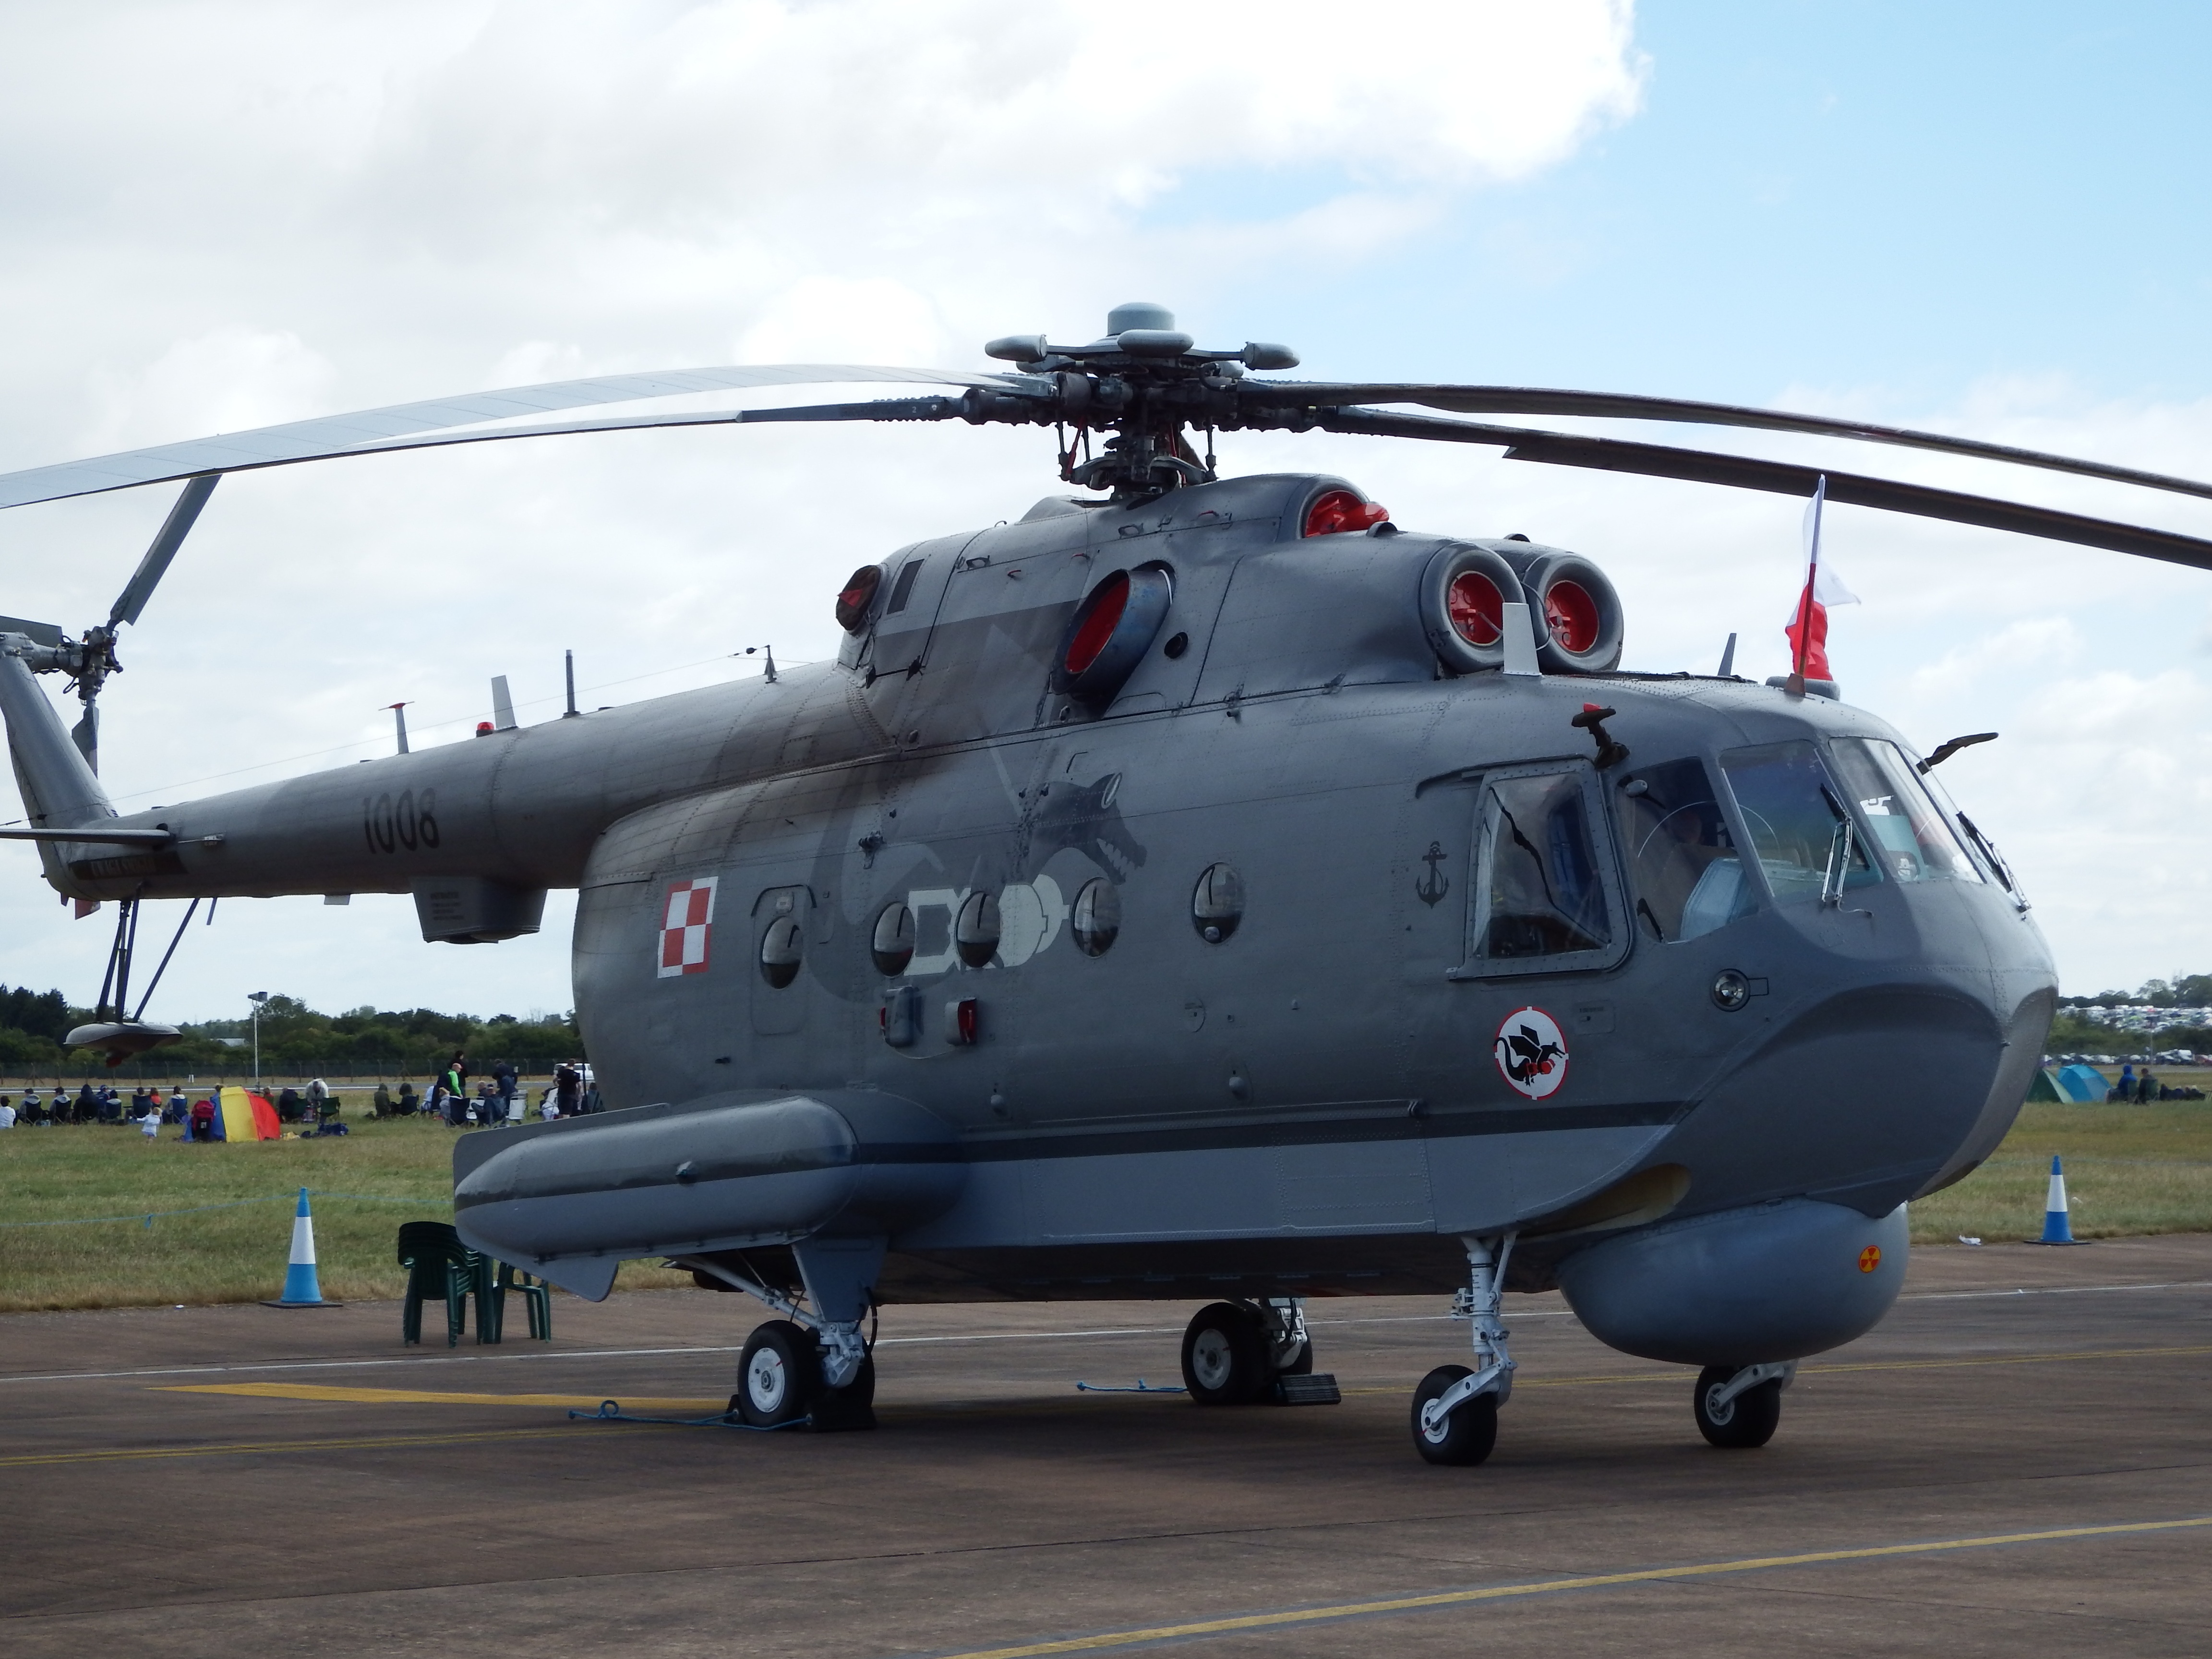
aircraft, military, airforce, transportation, vehicle, aviation, helicopter, chopper, polish, rotorcraft, air force, atmosphere of earth, helicopter rotor, military helicopter, sikorsky s 70, sikorsky s 61, mil mi 8